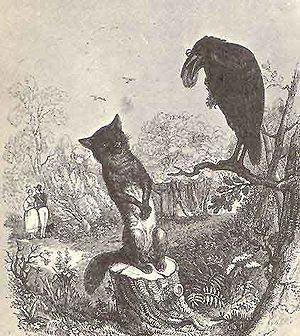
Grandville, ou Jean-Jacques Grandville, pseudonyme de Jean Ignace Isidore Gérard, né le 13 septembre 1803 à Nancy et mort le 17 mars 1847 à Vanves, est un caricaturiste, illustrateur et lithographe français.